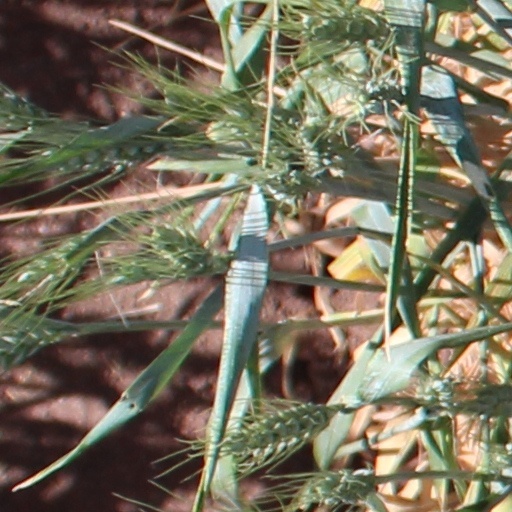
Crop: wheat